Halina Krzyżanowska

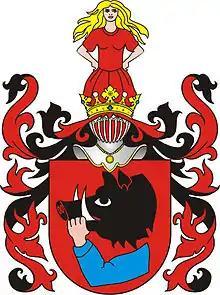
Coat of arms of Halina de Krzyżanowska's family

She studied at the Conservatoire de Paris with Antoine François Marmontel and Ernest Guiraud, and in 1880 she won the first prize at this prominent Conservatory.